Whangamarino railway station

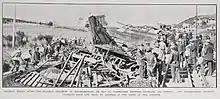
1914 Whangamarino crash

Three passengers in a sleeping car died in May 1914, when an express from Wellington passed a broken signal in fog and crashed into a goods train. A porter was charged with manslaughter, but acquitted.